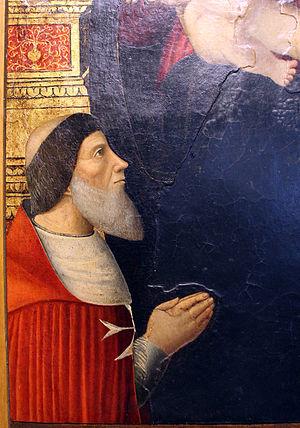
Le Maître du Cardinal de Bourbon est un maître anonyme enlumineur actif en France entre 1470 et 1500. Son nom a été inspiré par le manuscrit évoquant la vie et les miracles de saint Louis enluminé à l'attention de Charles II de Bourbon, cardinal et archevêque de Lyon. Sa carrière reste très mal connue et repose en grande partie sur des hypothèses. D'origine flamande, il est formé dans l'orbite du groupe du Maître de Marguerite d'York dans la région de Bruges. Peut-être passé par Rouen dans les années 1470, il est installé à Paris à partir des années 1480, où il enlumine un grand nombre de manuscrits destinés à des proches du roi Louis XI. Il a été proposé de l'identifier à Guérard Louf, peintre et sculpteur d'Utrecht installé à Rouen, mais cette identification a depuis été remise en cause.